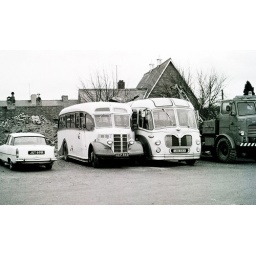
black and white photo of coaches parked at Llanidloes in 1970s